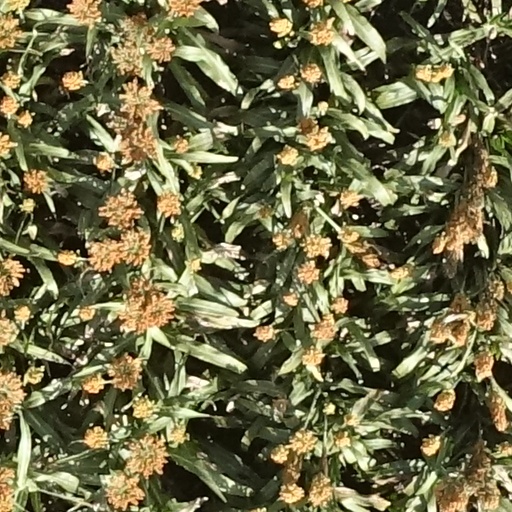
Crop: sorghum